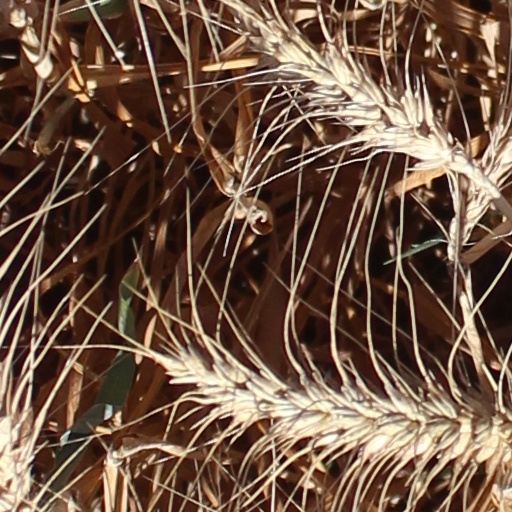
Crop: wheat